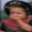
Label: girl